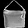
Label: Bag